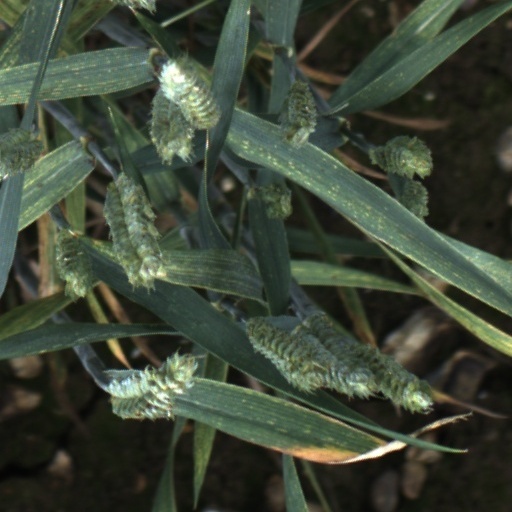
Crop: wheat